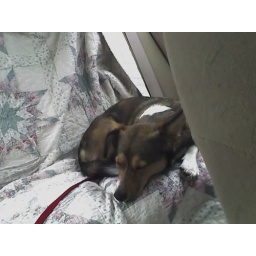
My dog sleeping in the car